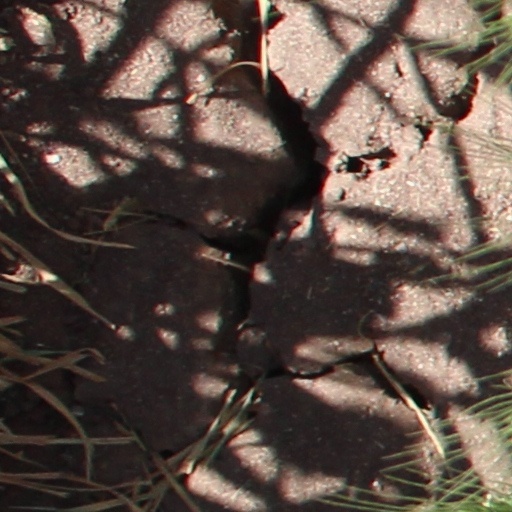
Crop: wheat